Halabja massacre

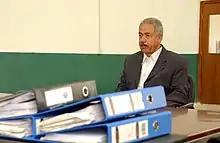
Ali Hassan al-Majid "Chemical Ali" during an investigative hearing in 2004

International response at the time was muted. The United States (U.S.) government and its intelligence agencies suggested that Kurdish civilians had not been deliberately targeted, and attempted to place responsibility for the attack on Iran. The U.S. Defense Intelligence Agency and Central Intelligence Agency analyst Stephen C. Pelletiere claimed at the time that Iran was responsible for the gassing, an allegation which Pelletiere repeated in a 2003 op-ed in "The New York Times". However, these claims were subsequently discredited. A briefing paper produced by the British Foreign and Commonwealth Office about how the British government should respond to the massacre, and whether or not economic sanctions should be imposed, came to the following conclusion: "We believe it better to maintain a dialogue with others if we want to influence their actions. Punitive measures such as unilateral sanctions would not be effective in changing Iraq's behaviour over chemical weapons, and would damage British interests to no avail." According to Tony Benn, the issue was raised in Parliament, but he was told that "Saddam was an ally". Joost Hiltermann states that Iraq took the U.S. "disinformation" about Halabja as "another green light ... to gather up and methodically kill tens of thousands of Kurds" over the course of the ensuing Anfal campaign, which continued until September 1988. In Hiltermann's analysis, the Anfal campaign "surely was not a US policy objective; nevertheless, it resulted directly from failing to call the Iraqis to a halt [after Halabja]."